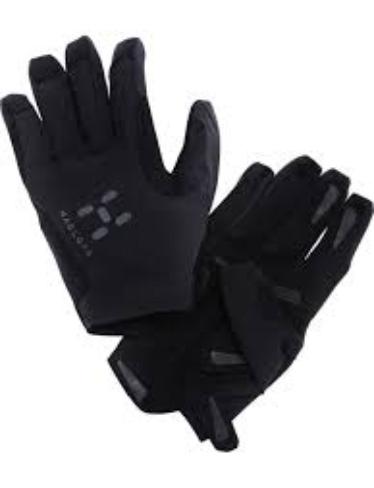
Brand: Haglofs
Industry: Clothes